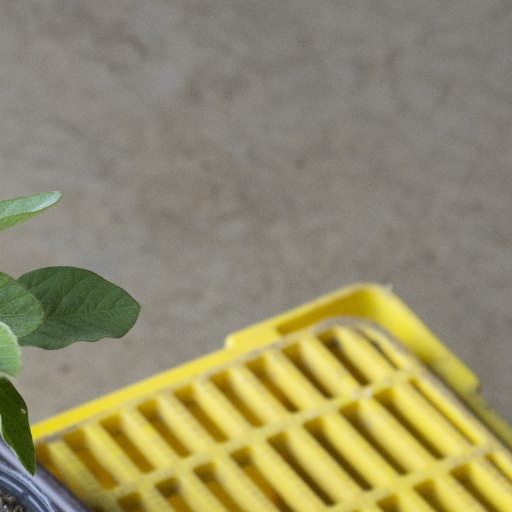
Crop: soybean